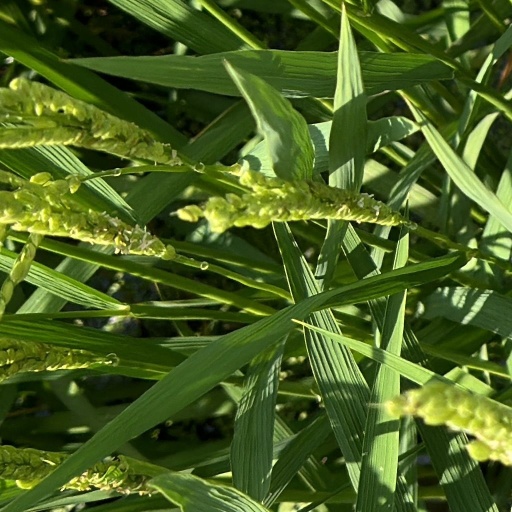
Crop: rice